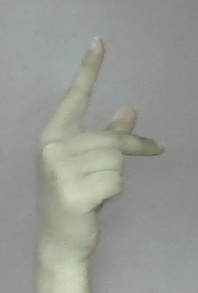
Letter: dha